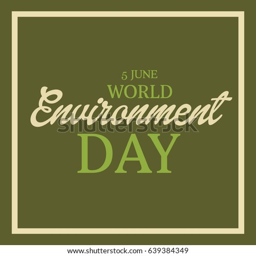
vector illustration of a banner for holiday .